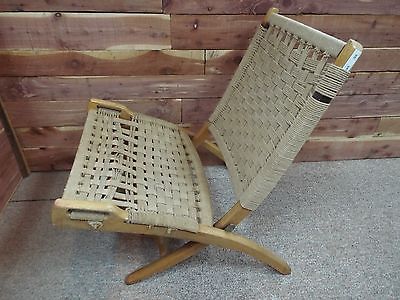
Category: chair